Clark County Courthouse (Arkansas)

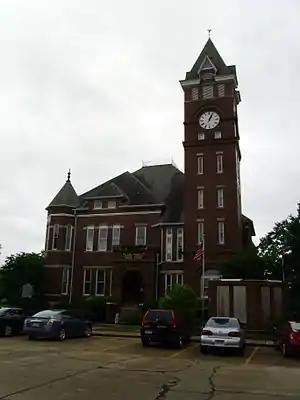

The Clark County Courthouse is located at Courthouse Square (4th and Crittenden) in Arkadelphia, Arkansas, the seat of Clark County. It is a -story Romanesque stone structure which was designed by Charles Thompson and completed in 1899. It is a basically rectangular structure with a hip roof, and a six-story tower rising from the northwest corner. It has a hip roof from which numerous hipped gables project, and there are corner turrets with conical roofs. It is the county's second courthouse.